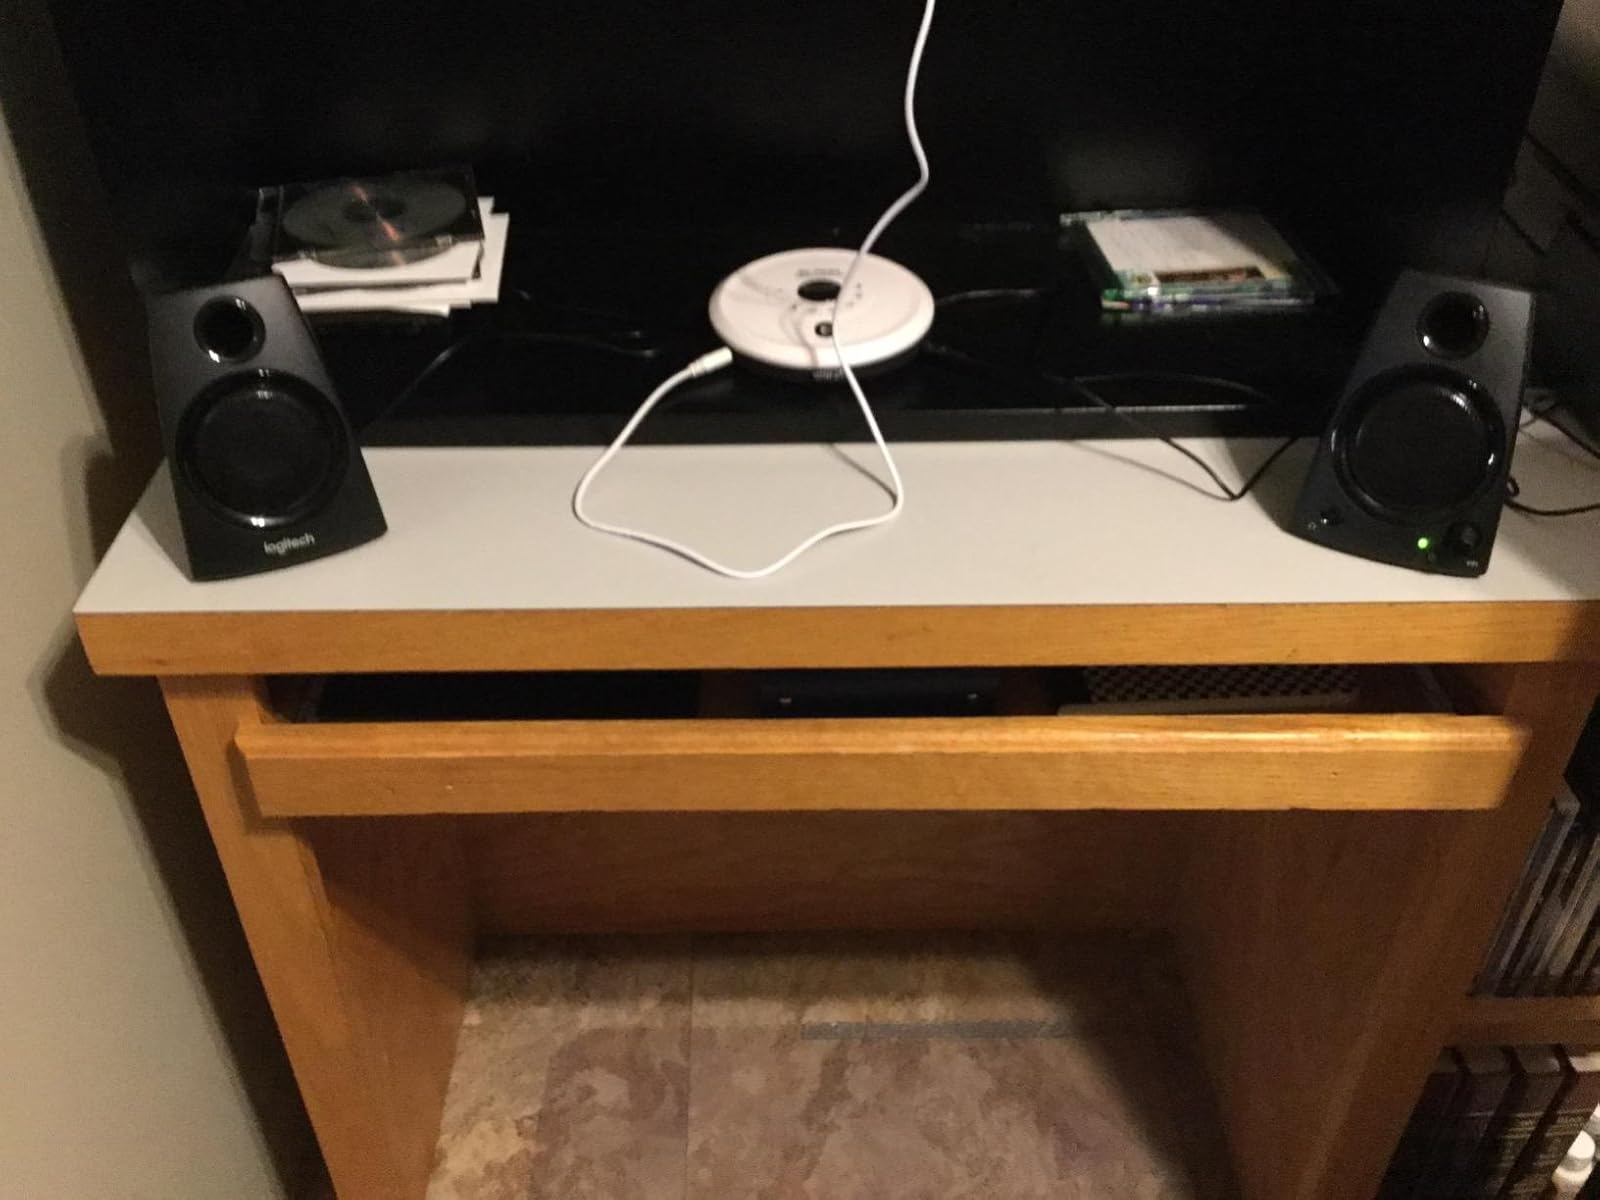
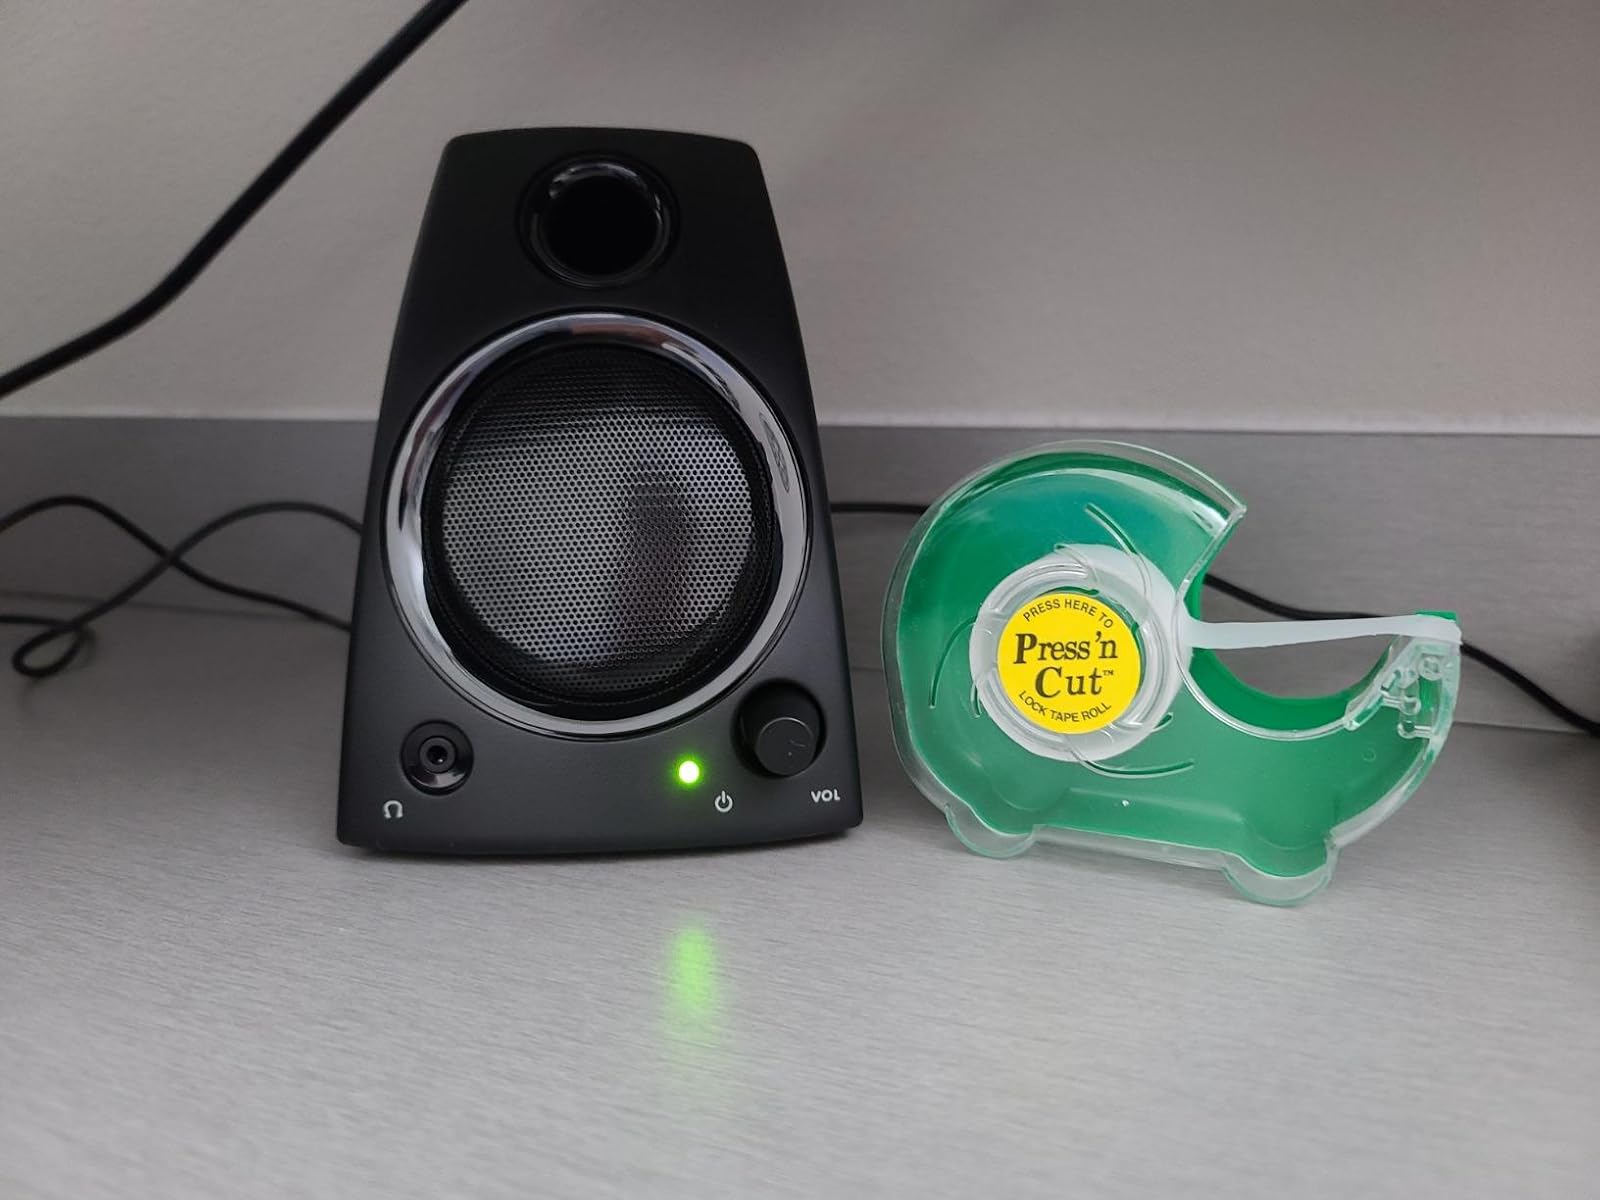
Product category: speaker
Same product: yes